Continental Mark II

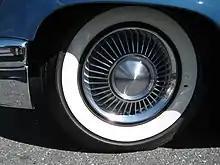
Detail of wheel cover (assembled by hand)

In place of style or outright performance, to justify its exclusive price, Ford Motor Company sought to market the Continental model line as the highest-quality American automobile; in line with the coachbuilt cars of the 1930s, the Mark II was largely hand-built. While sharing its design with the standard Lincoln model line, each Continental Mark II engine was effectively factory-blueprinted; after selection from the Lincoln assembly line, the engine was disassembled and reassembled after numerous quality-control and performance inspections. Each of the four wheel covers was hand-assembled with individually fastened vanes; each letter of "Continental" was individually bolted onto the trunklid.